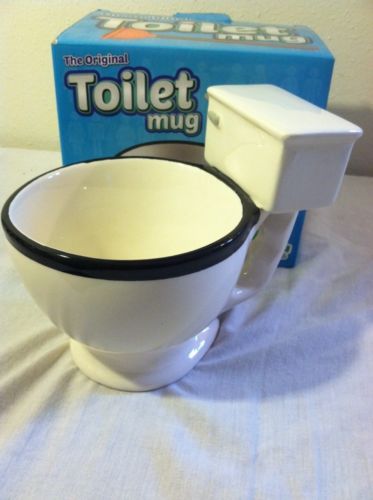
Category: mug